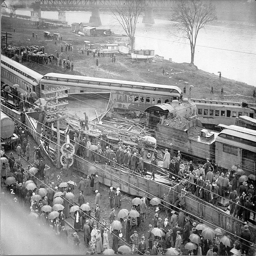
A crowd of people gathered near a train wreck by a river.
A crowd of people with umbrellas standing near a train.
a black and white image of people waiting
These people are waiting at a crowded train station
A train wreck near a river draws a crowd.